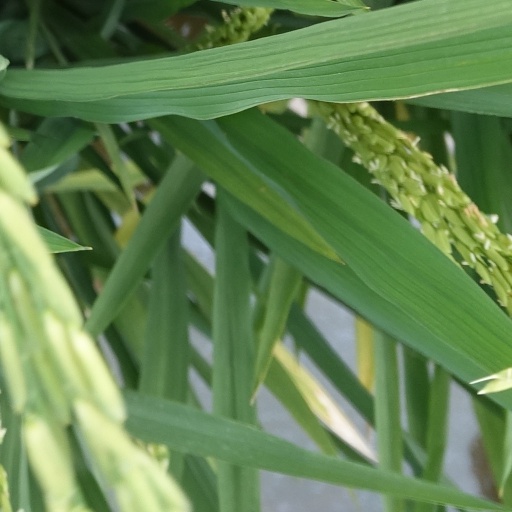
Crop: rice